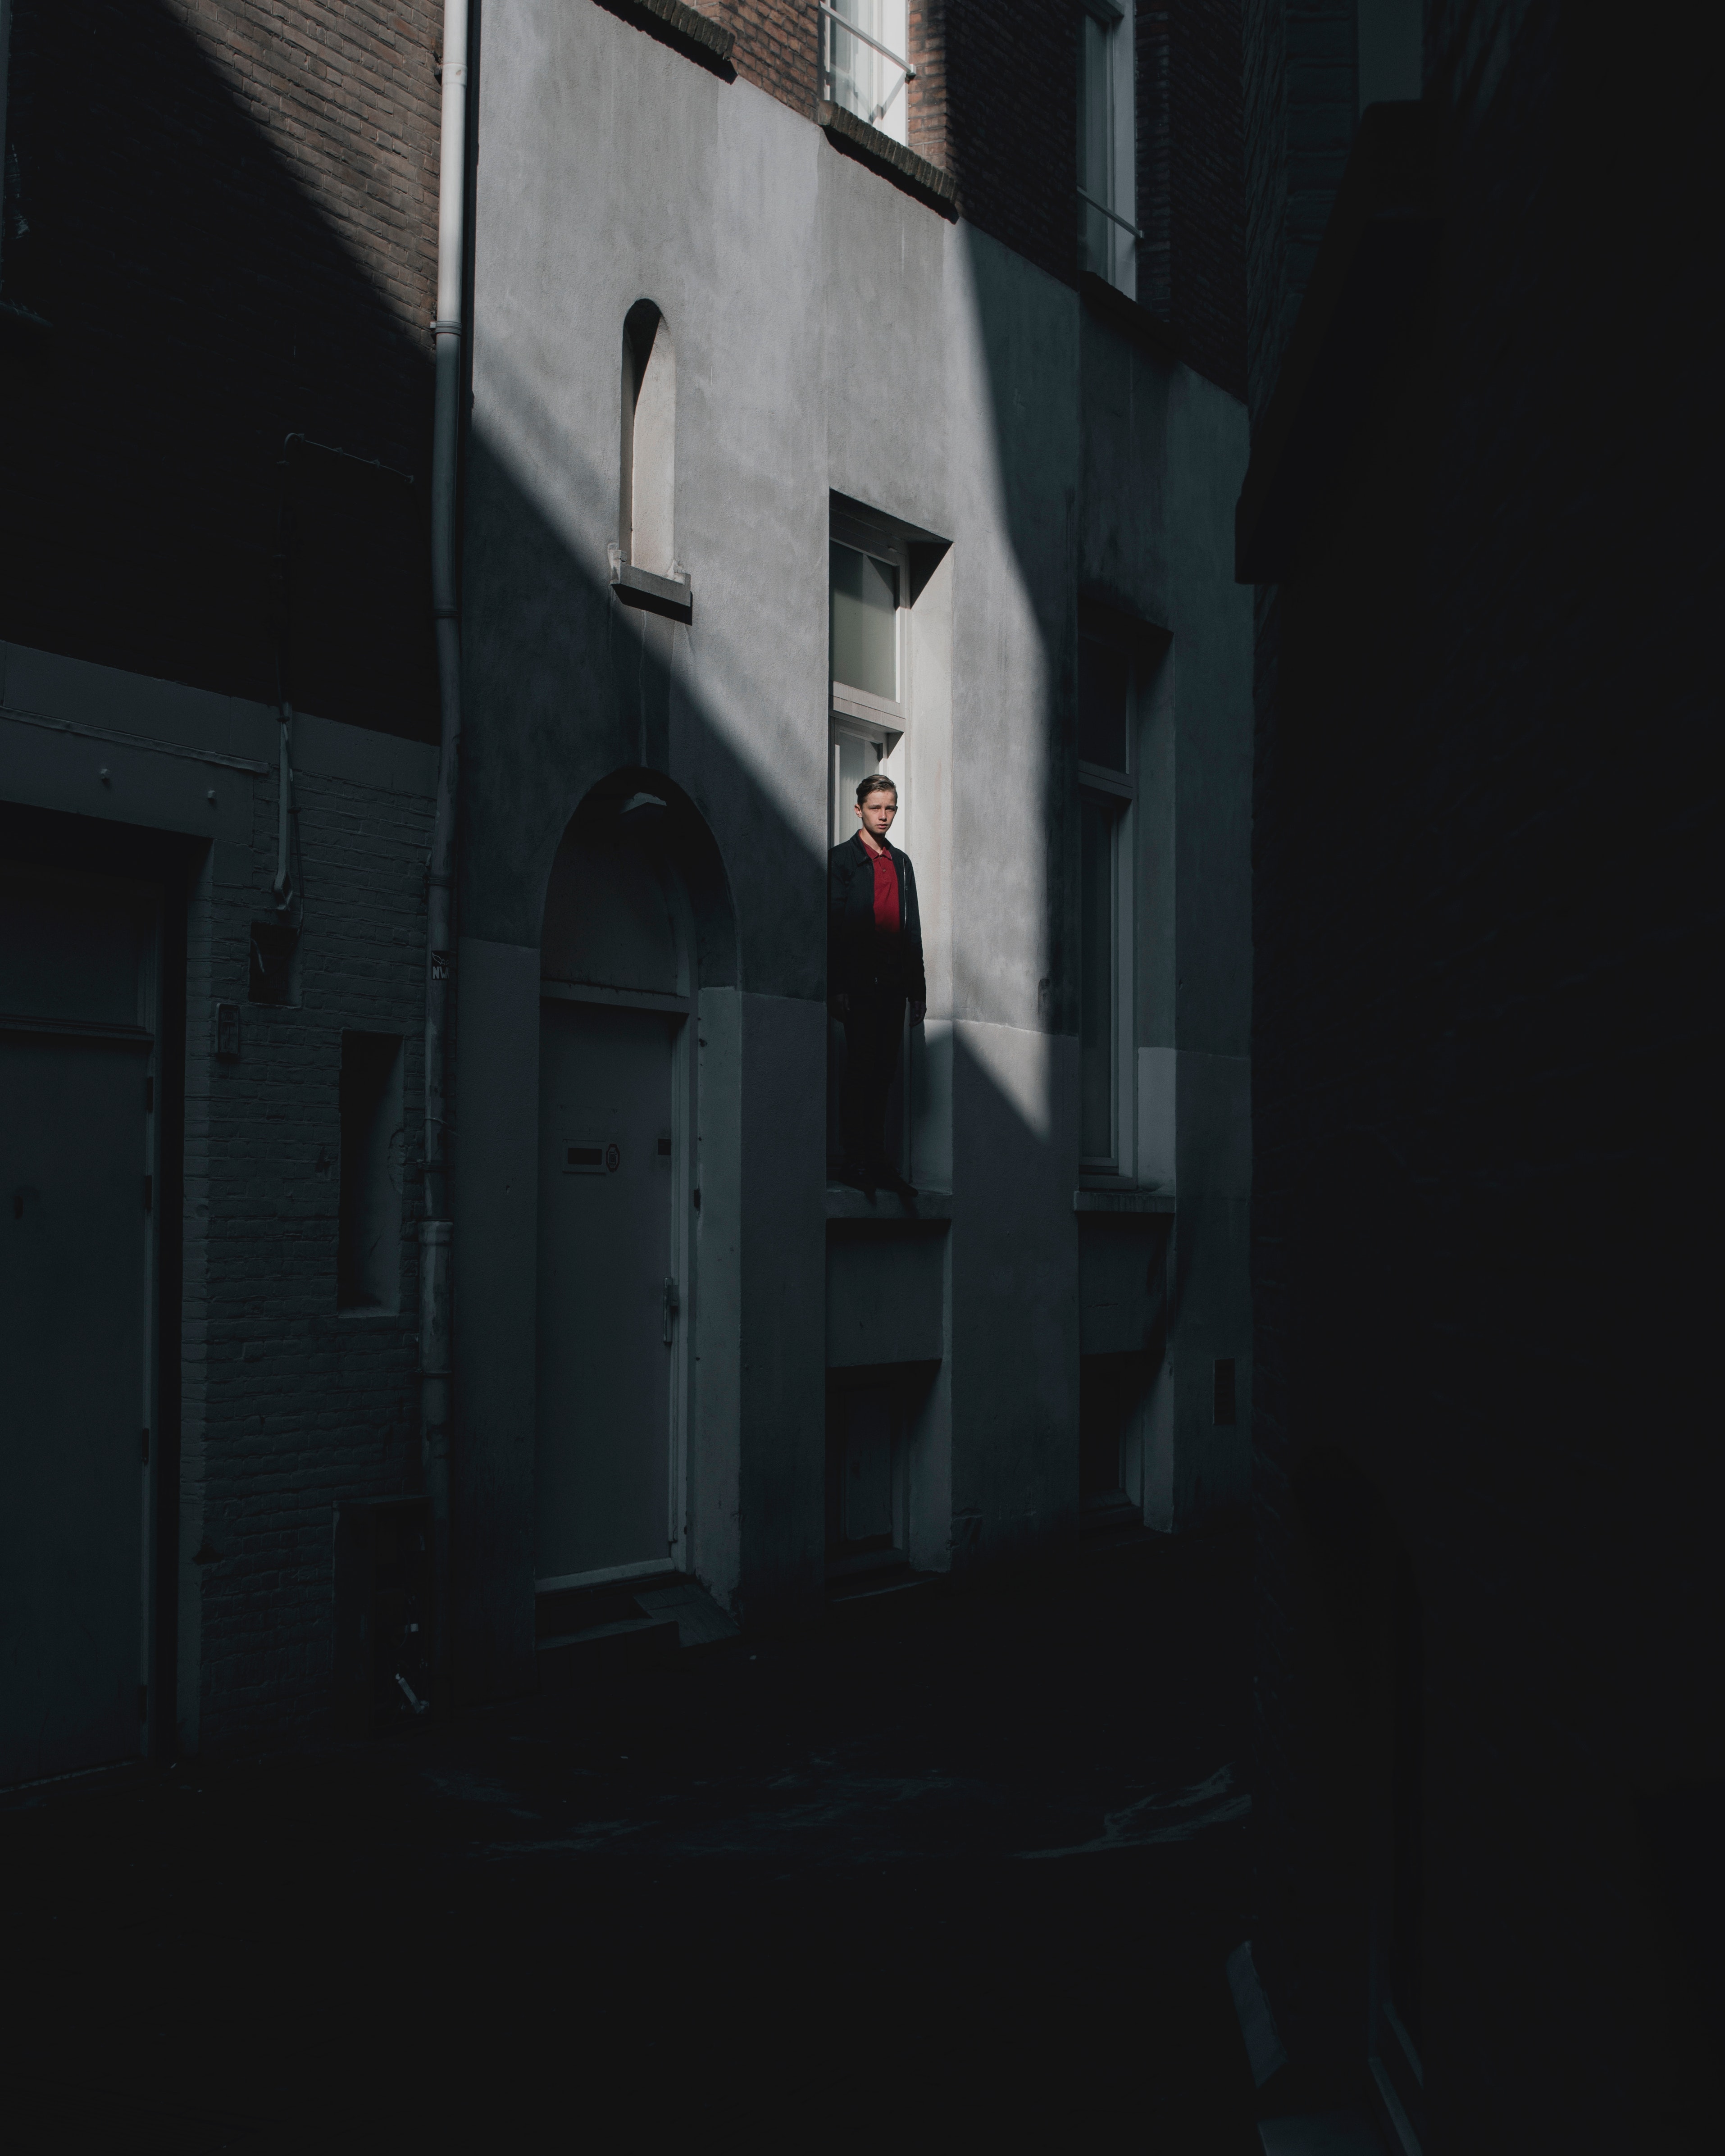
black, white, blue, red, light, street, sky, wall, darkness, infrastructure, atmosphere, architecture, window, alley, street light, shadow, house, room, road, photography, Tints and shades, night, building, city